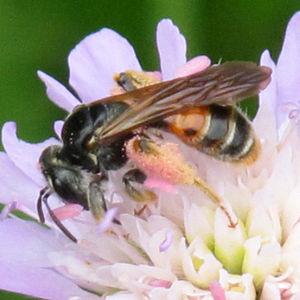
Hymenoptera, Andrenidae, Andrena hattorfiana femelle sur Knautia arvensis
Andrena hattorfiana est une espèce d'abeilles de la famille des Andrenidae, du genre Andrena.